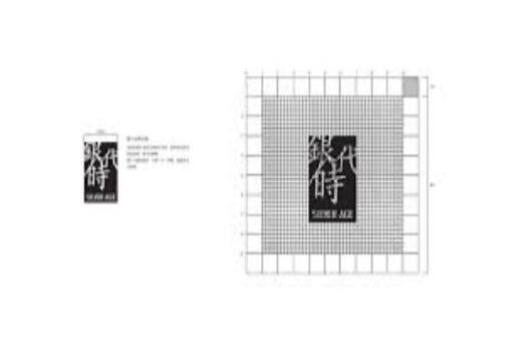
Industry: Clothes